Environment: real
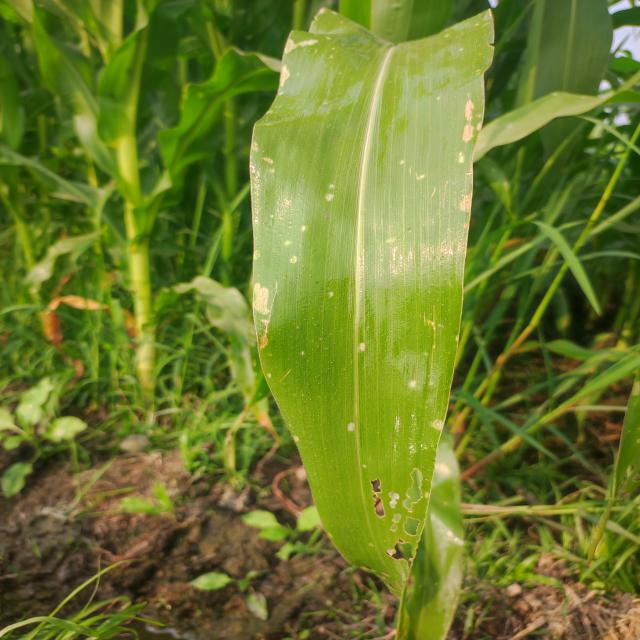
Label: fall_armyworm